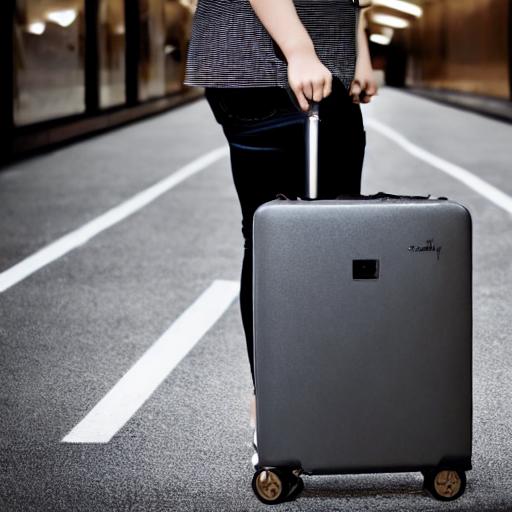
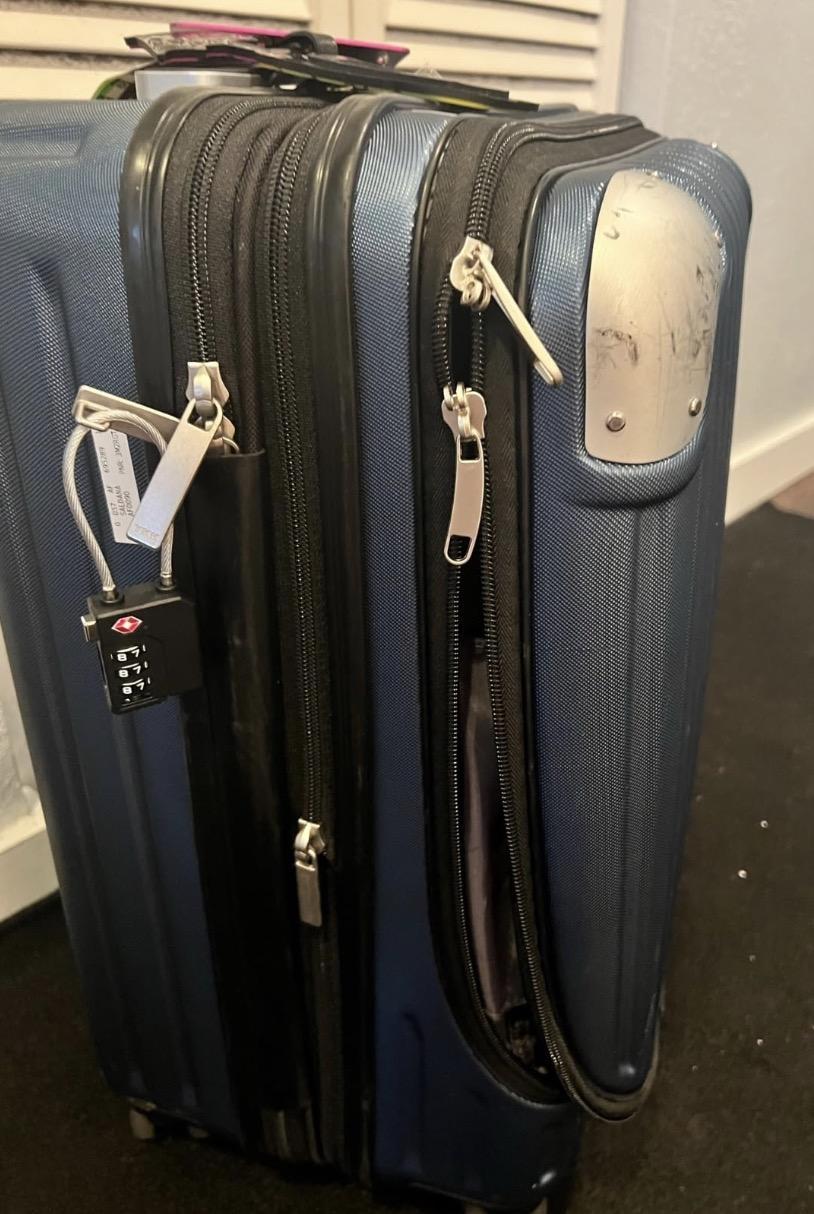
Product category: items_tea
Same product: no